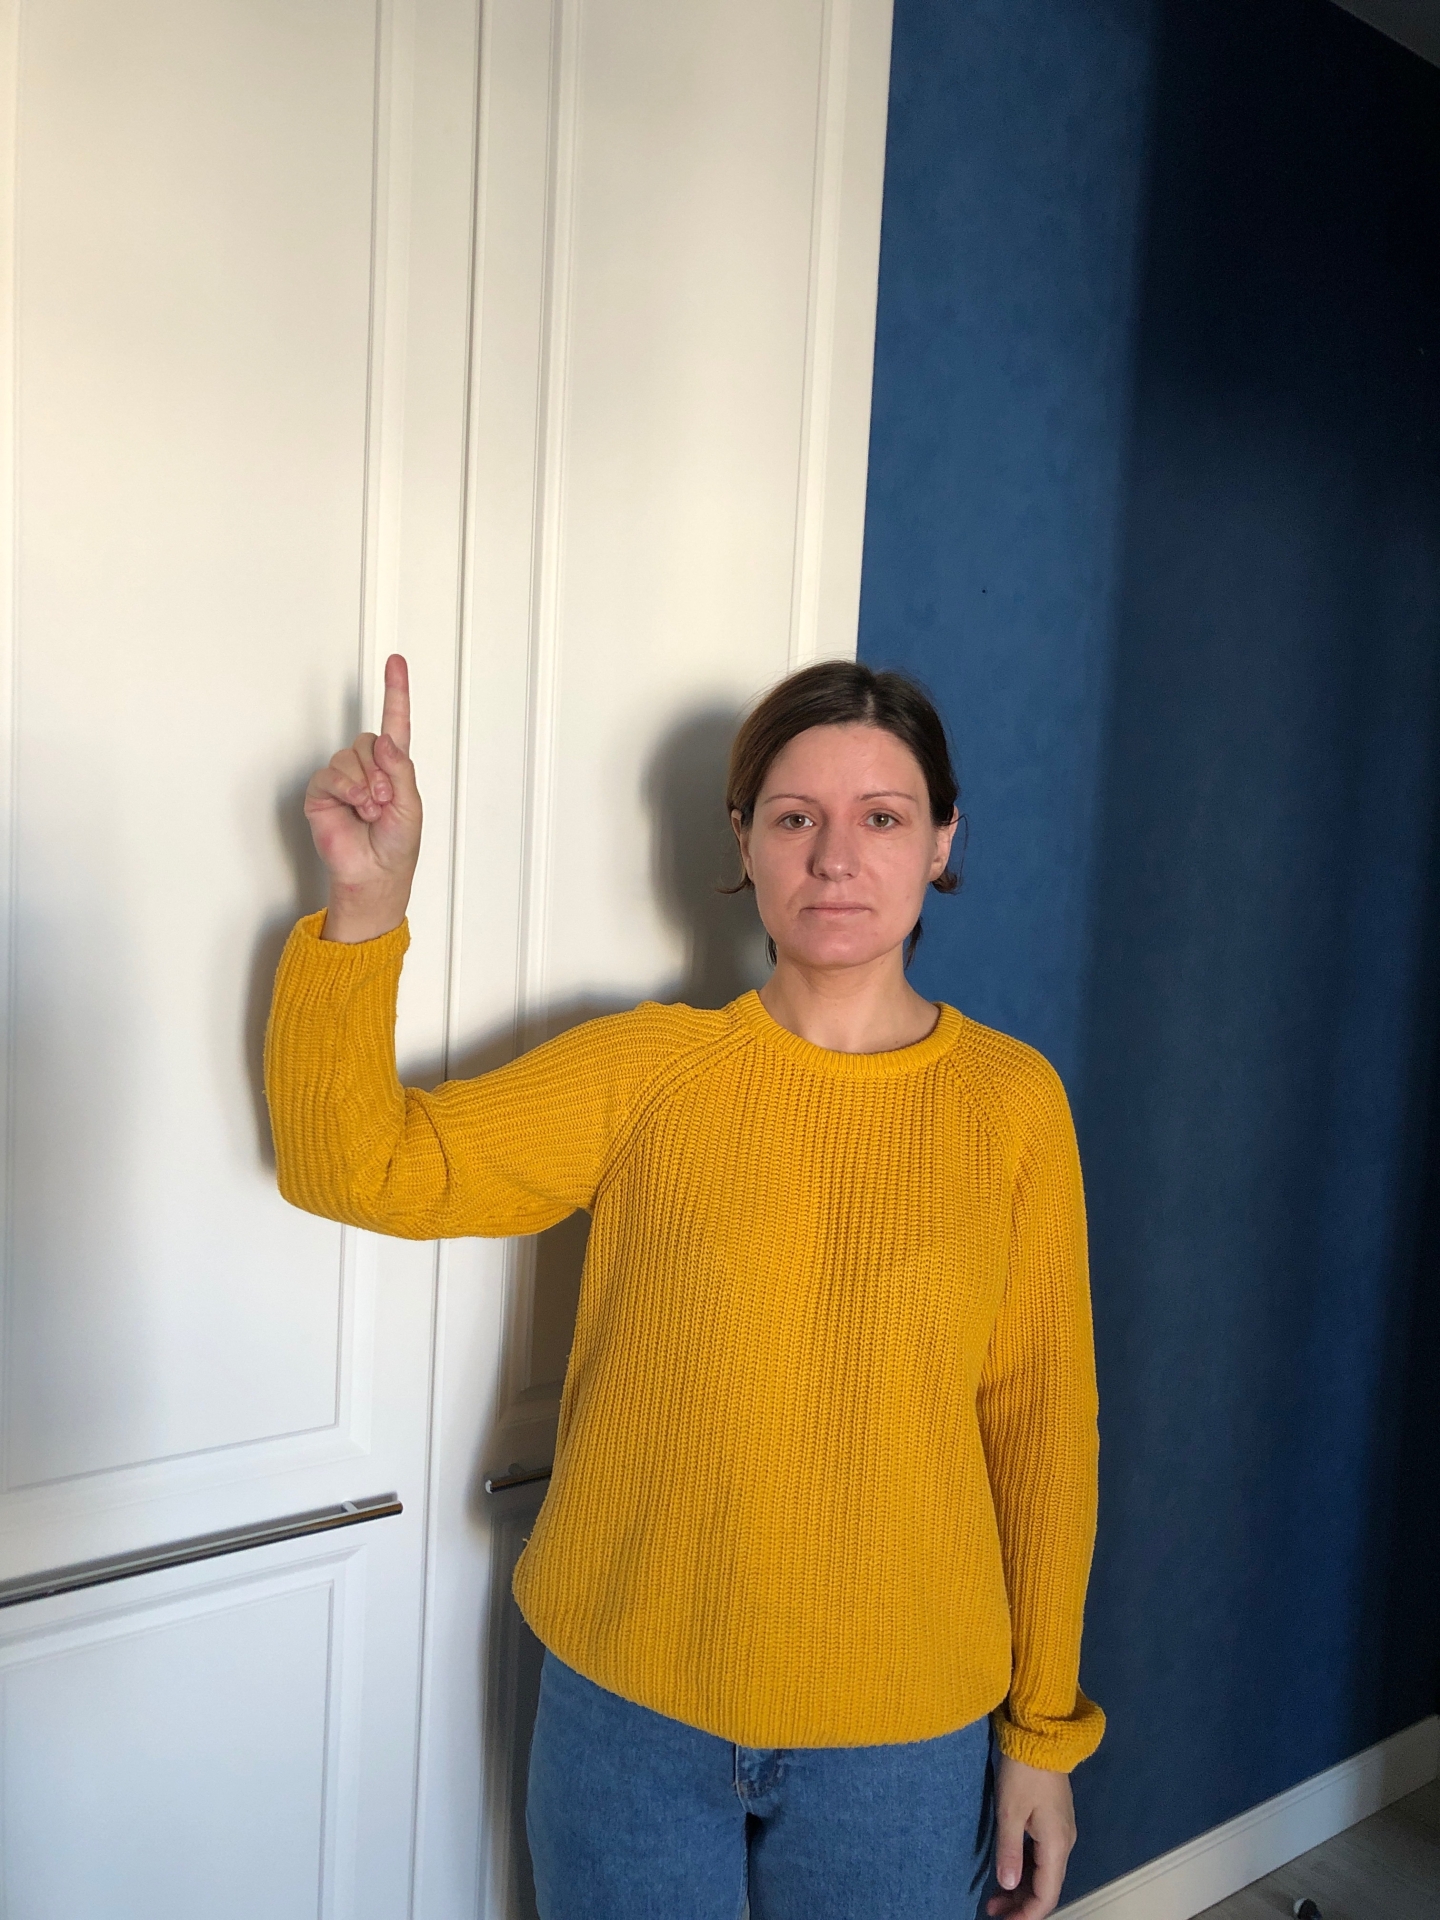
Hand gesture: one